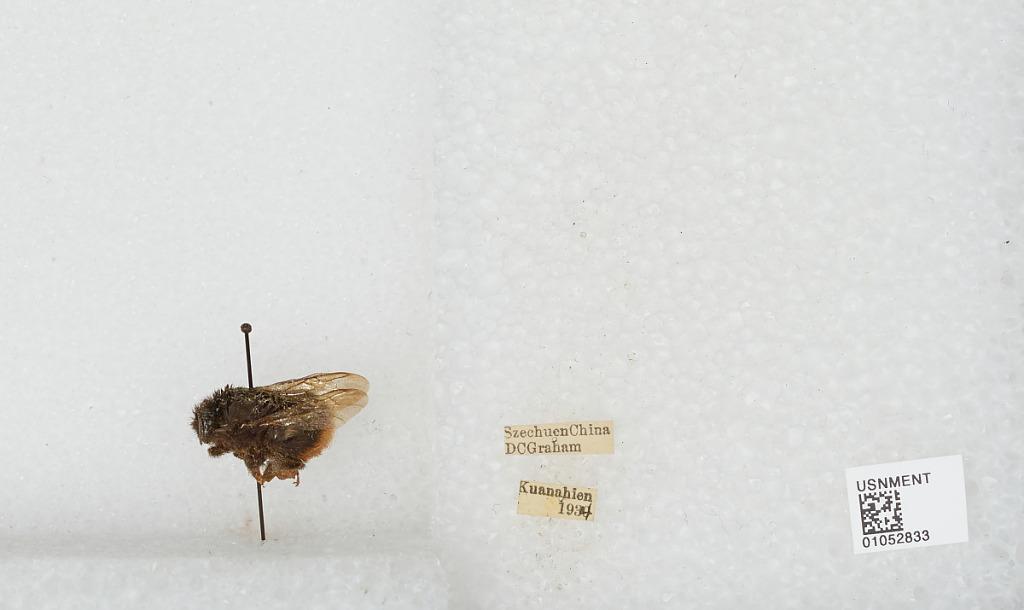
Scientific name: Bombus sp.
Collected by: D. Graham
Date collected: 1934--
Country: China
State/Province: Sichuan
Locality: Kuanahien